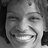
Emotion: happy